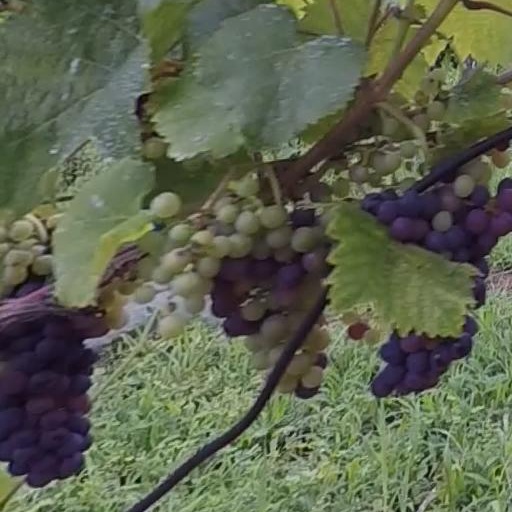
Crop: grape